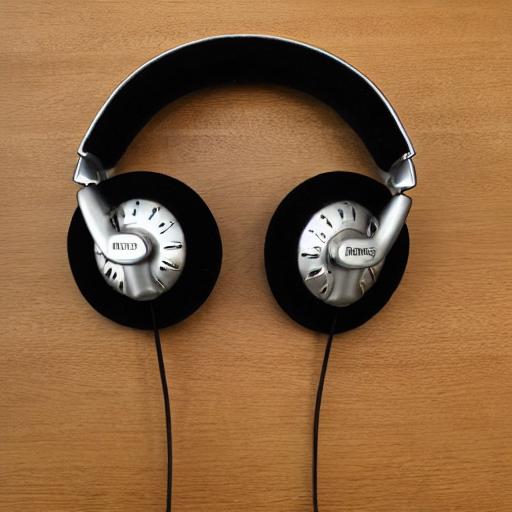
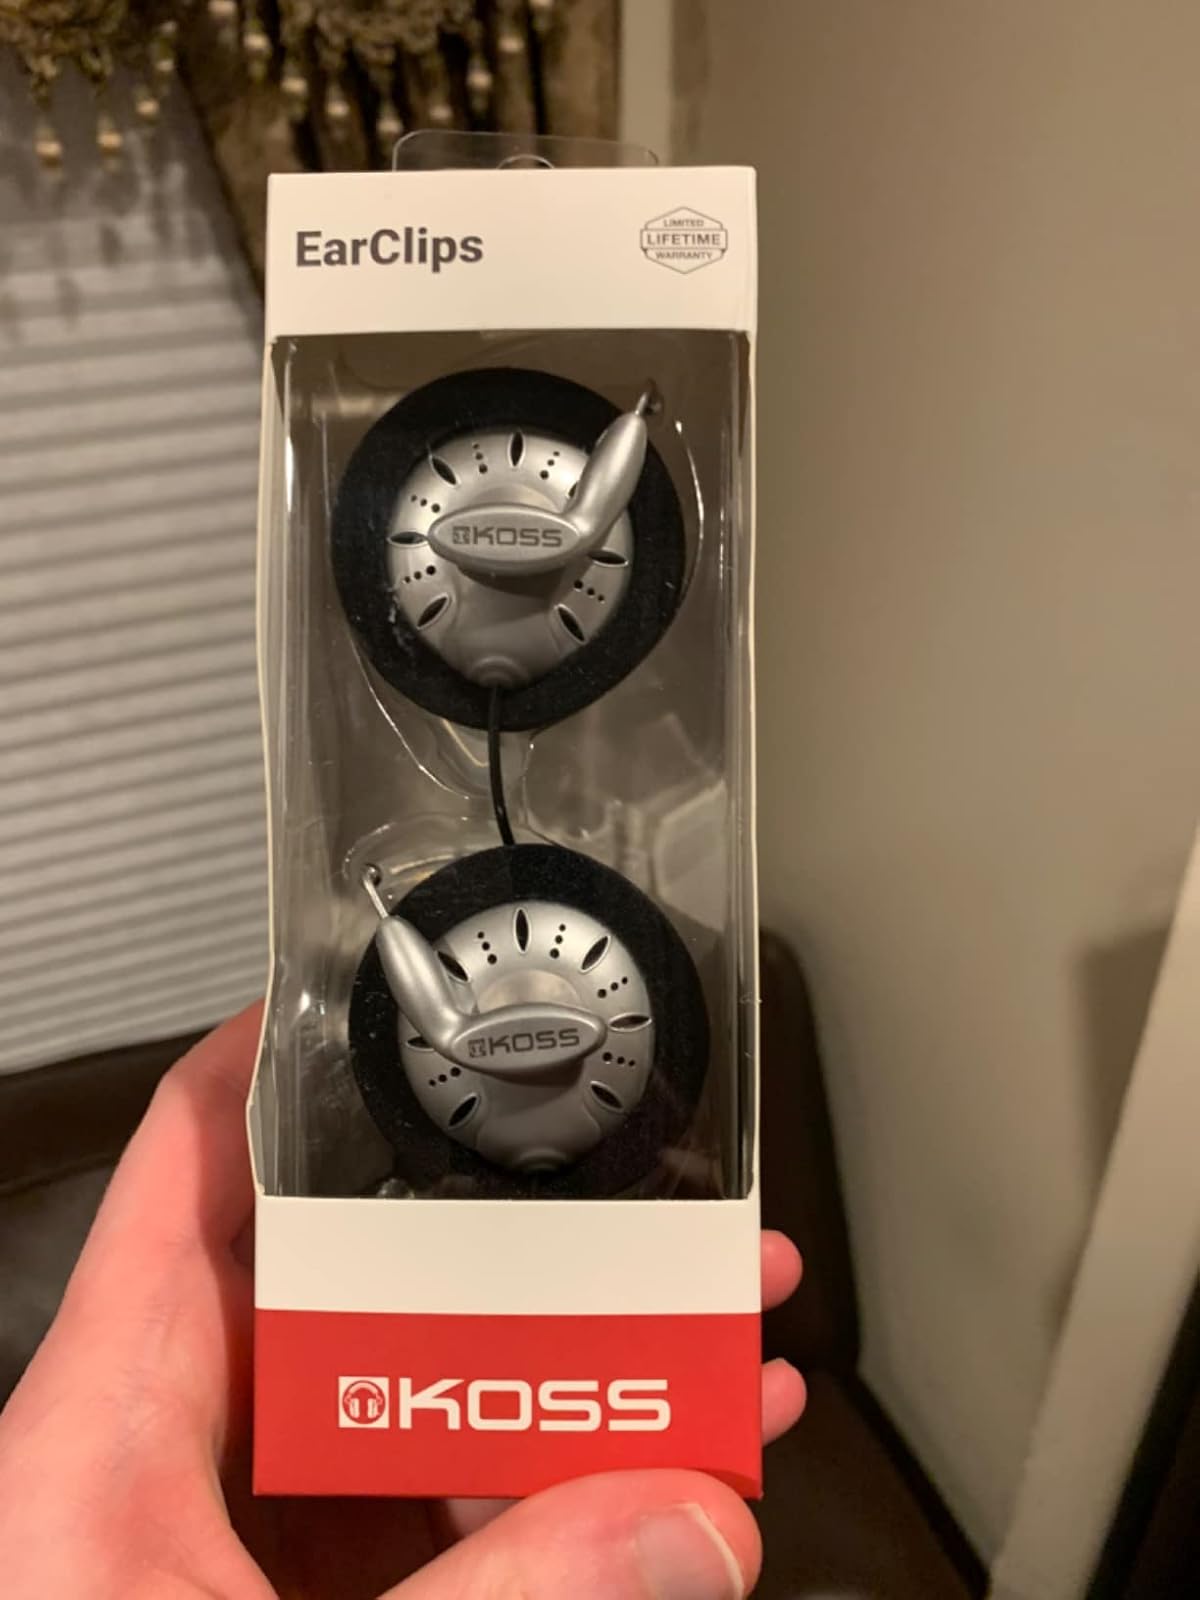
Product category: headphones
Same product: no